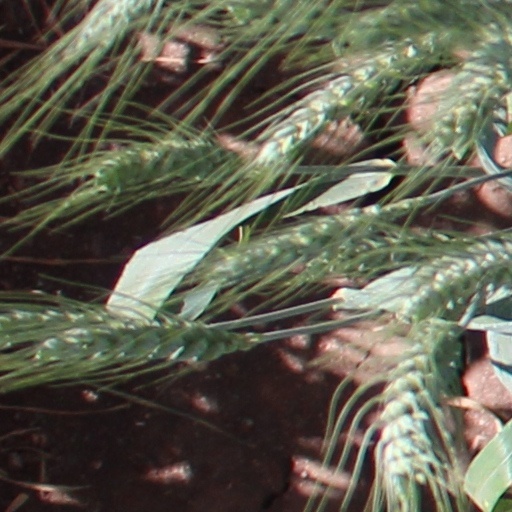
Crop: wheat